Vahan Tekeyan

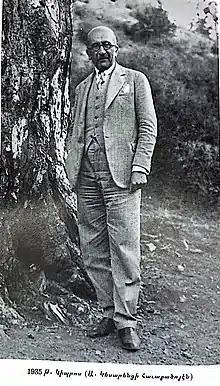
Vahan Tekeyan, Cyprus 1935

Another Armenian intellectual and poet, Vahe Vahian, was heavily influenced by Vahan Tekeyan's work, from where his pen name came from.